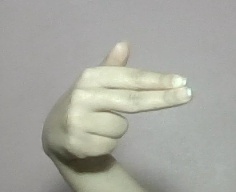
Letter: ghain